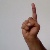
The image shows a hand gesture representing the letter 'D' in Indian Sign Language.